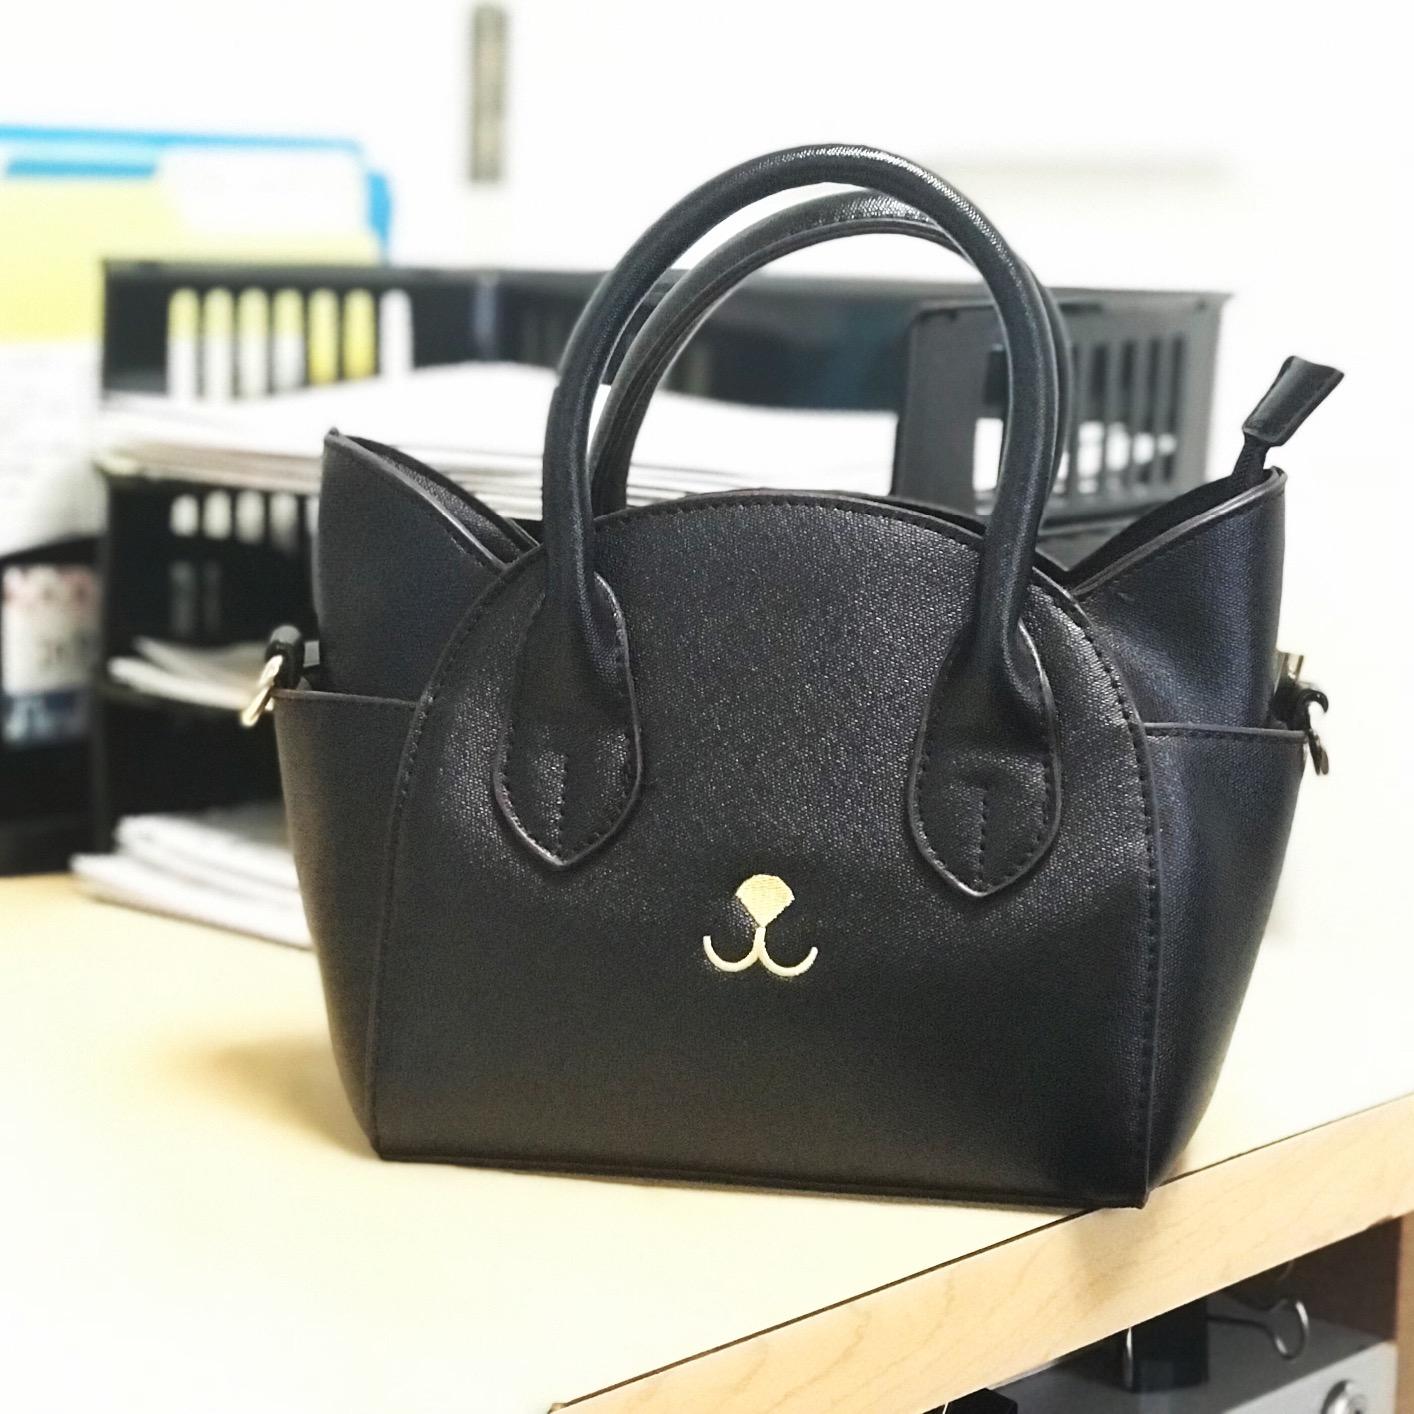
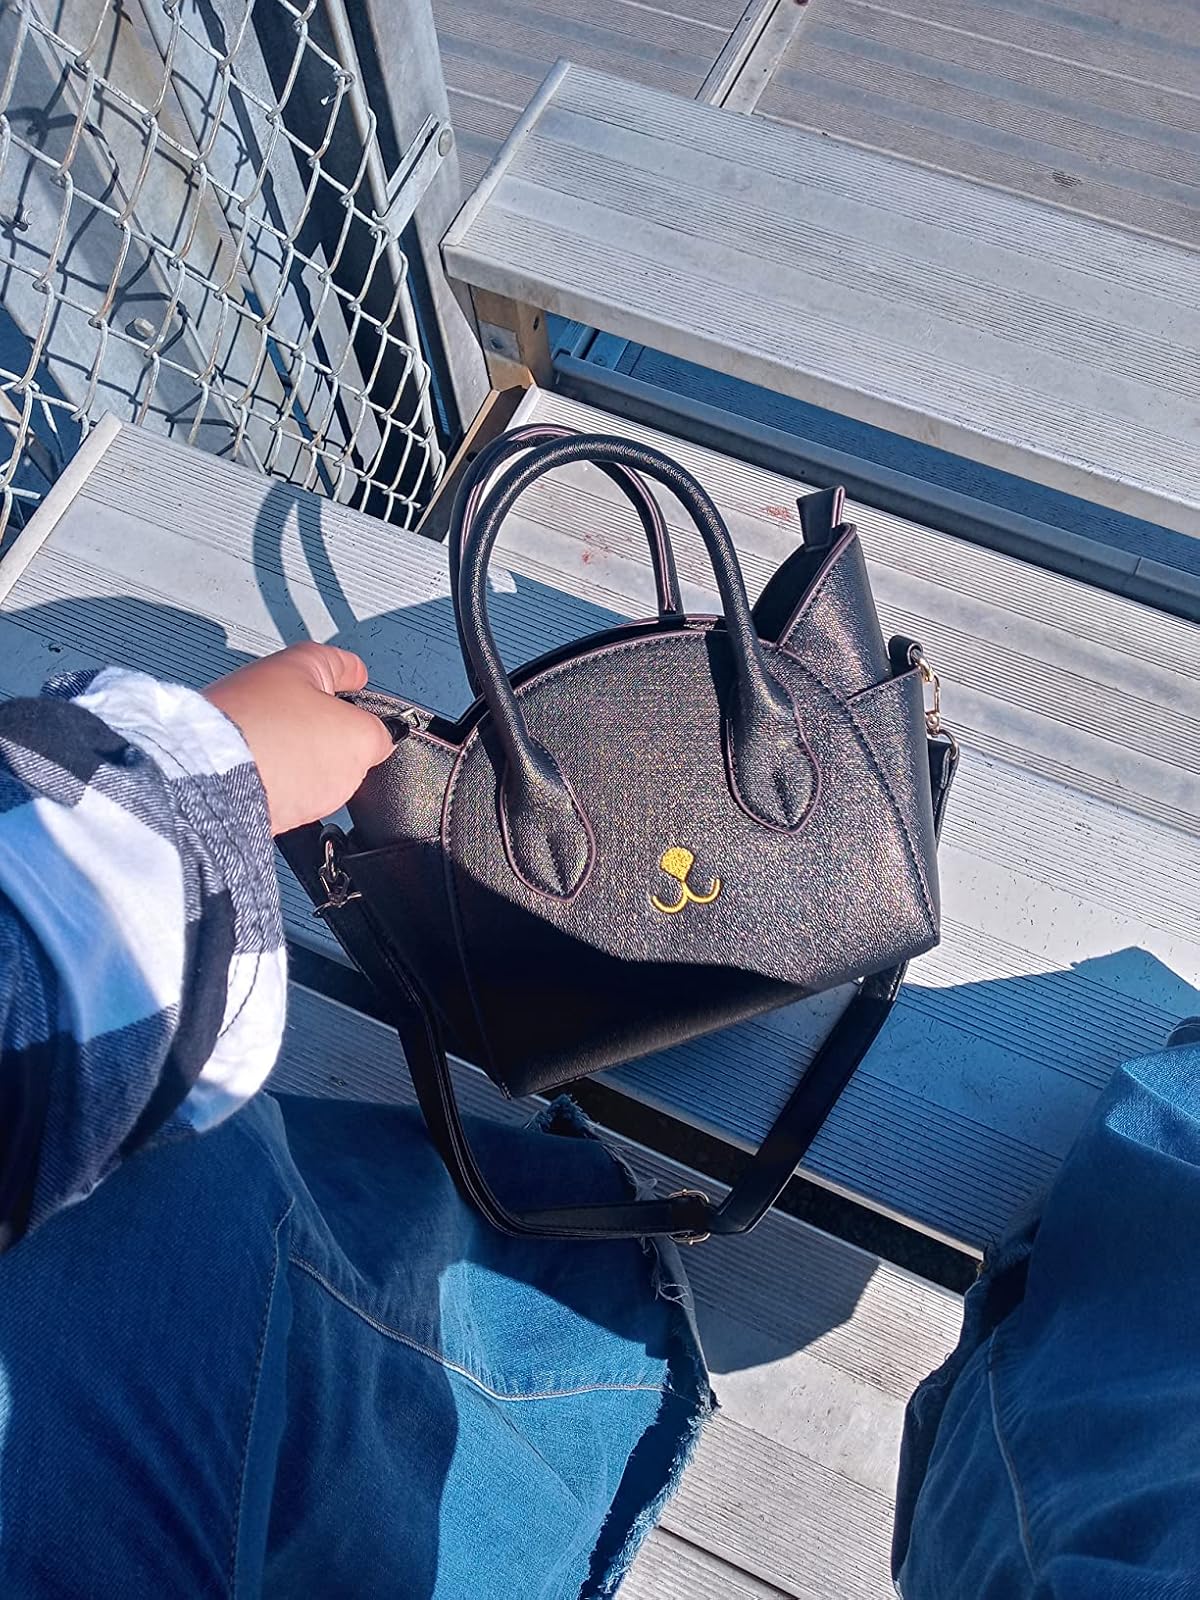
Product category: accessories_handbag
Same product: yes